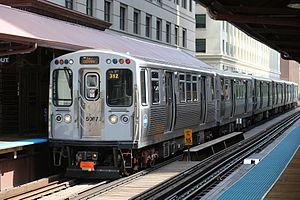
Le métro de Chicago est un réseau de transport en commun ferré qui dessert une grande partie de la ville de Chicago et de sa proche agglomération, il est principalement connu pour une de ses particularités : il est en grande partie aérien.